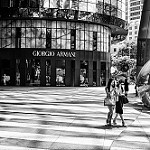
Scene: Outdoor